Mercedes AMG F1 W09 EQ Power+

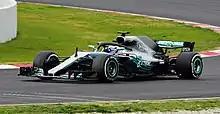
Bottas drove the F1 W09 EQ Power+ with the mandatory "halo" device during pre-season testing.

The philosophy of the Mercedes AMG F1 W09 EQ Power+ continued from its predecessor, having an identical wheelbase of , making it as one of the longest wheelbase cars in 2018. However, Mercedes pushed its development in the direction of higher rake, up from 0.9 degrees to 1.2 degrees. Although the car has a rake of 1.2 degrees, this is still a significantly shallower angle than used on either Ferrari SF71H (1.5 degrees) or Red Bull Racing RB14 (1.9 degrees). The Mercedes AMG F1 W09 EQ Power+ was seen as competitive as the Ferrari SF71H in the 2018 Formula One World Championship.